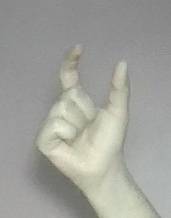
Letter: nun